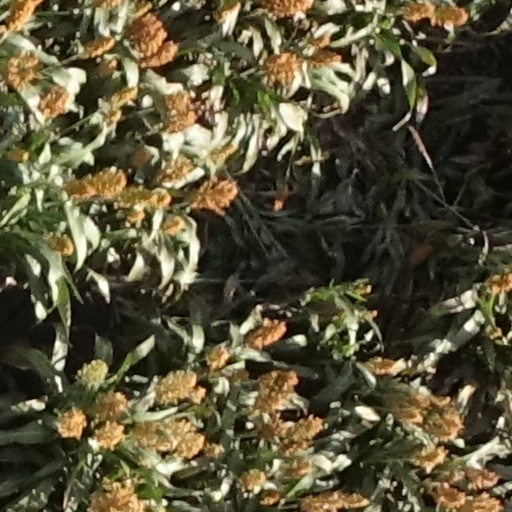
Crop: sorghum